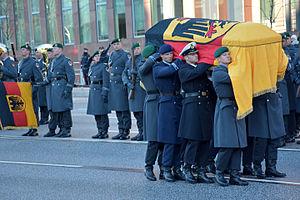
Une funéraille militaire peut être un monument ou un rite donnée par un pays pour la mort d'un soldat, d'un marin, d'un marin d'infanterie ou d'un aviateur qui sont morts dans une bataille, mais aussi d'un vétéran, ou d'autres grandes figures militaires ou d'un chef d’État. Les rites funéraires pour un militaire consistent à l'usage des gardes d'honneur, de tir avec des armes, mais aussi la présence des tambours et d'autres éléments militaires, comme un drapeau drapé sur le cercueil du défunt.